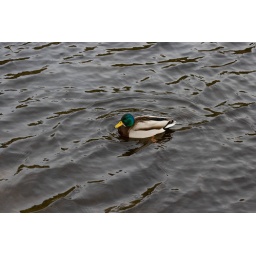
A duck in the lake